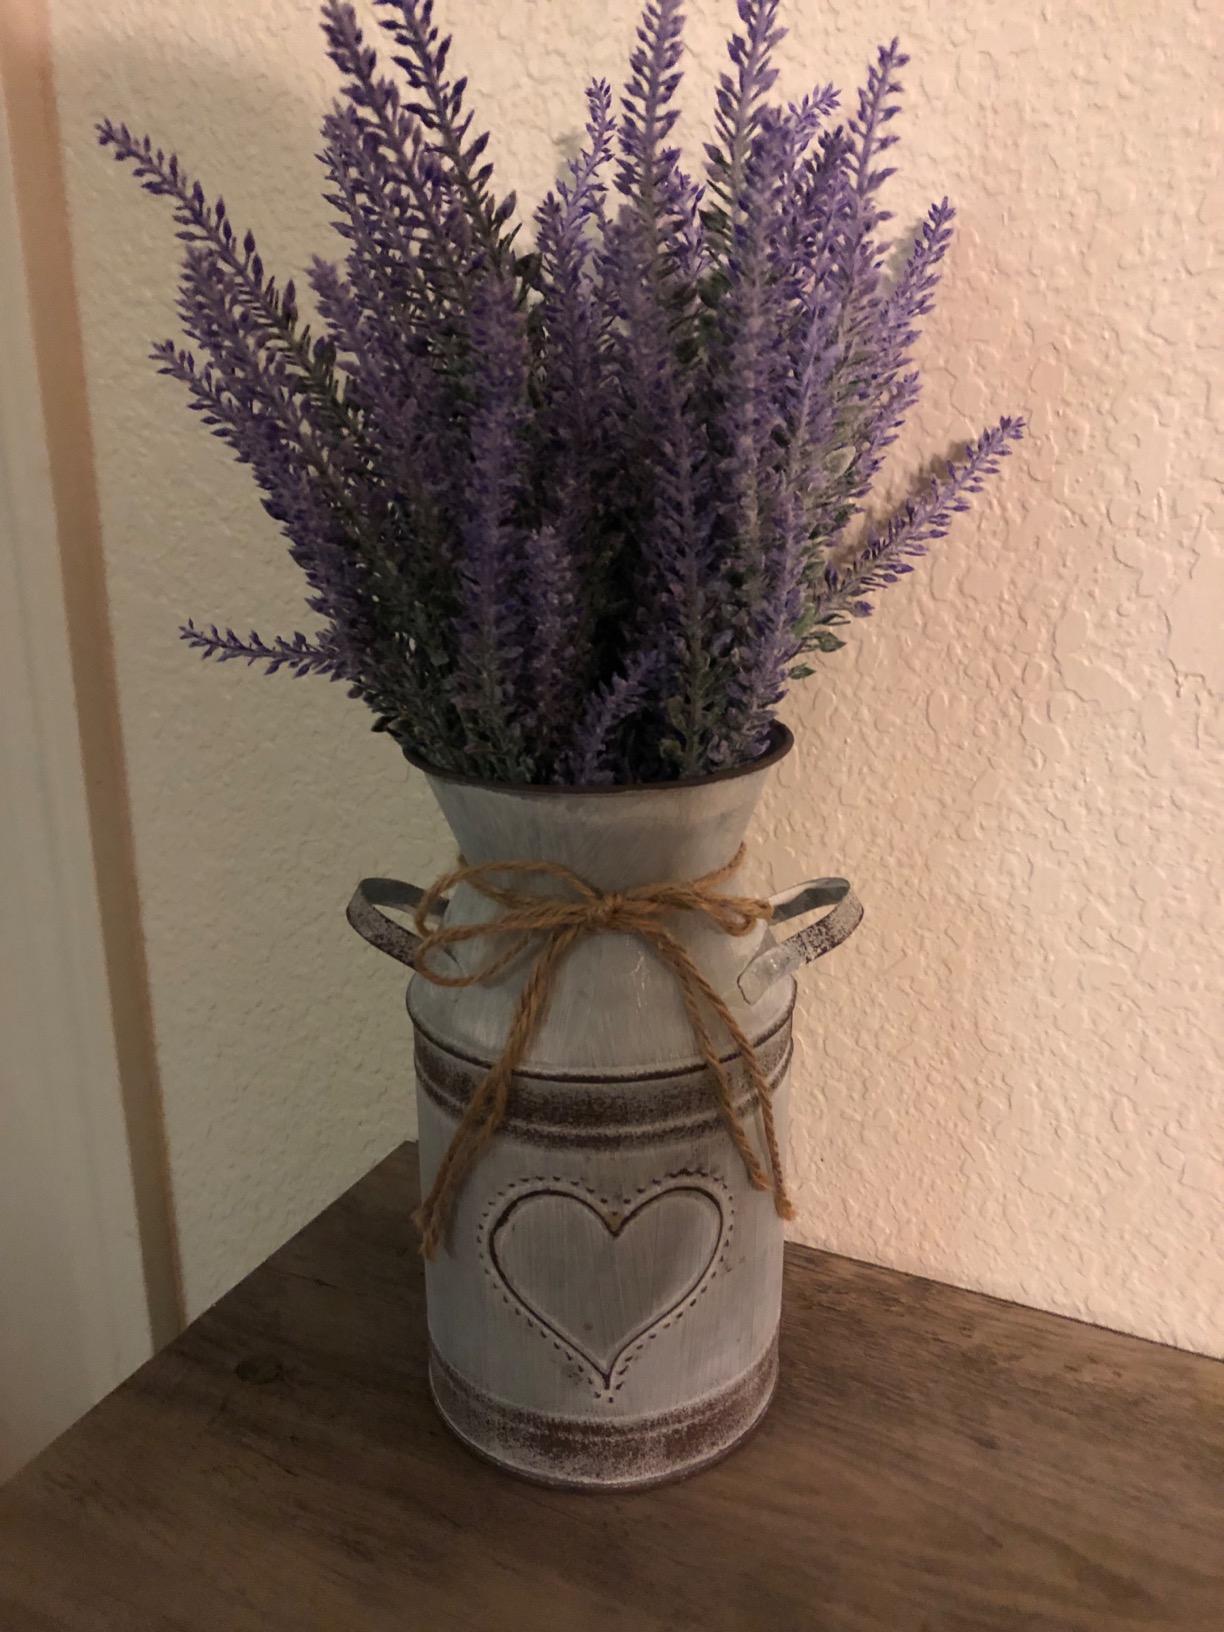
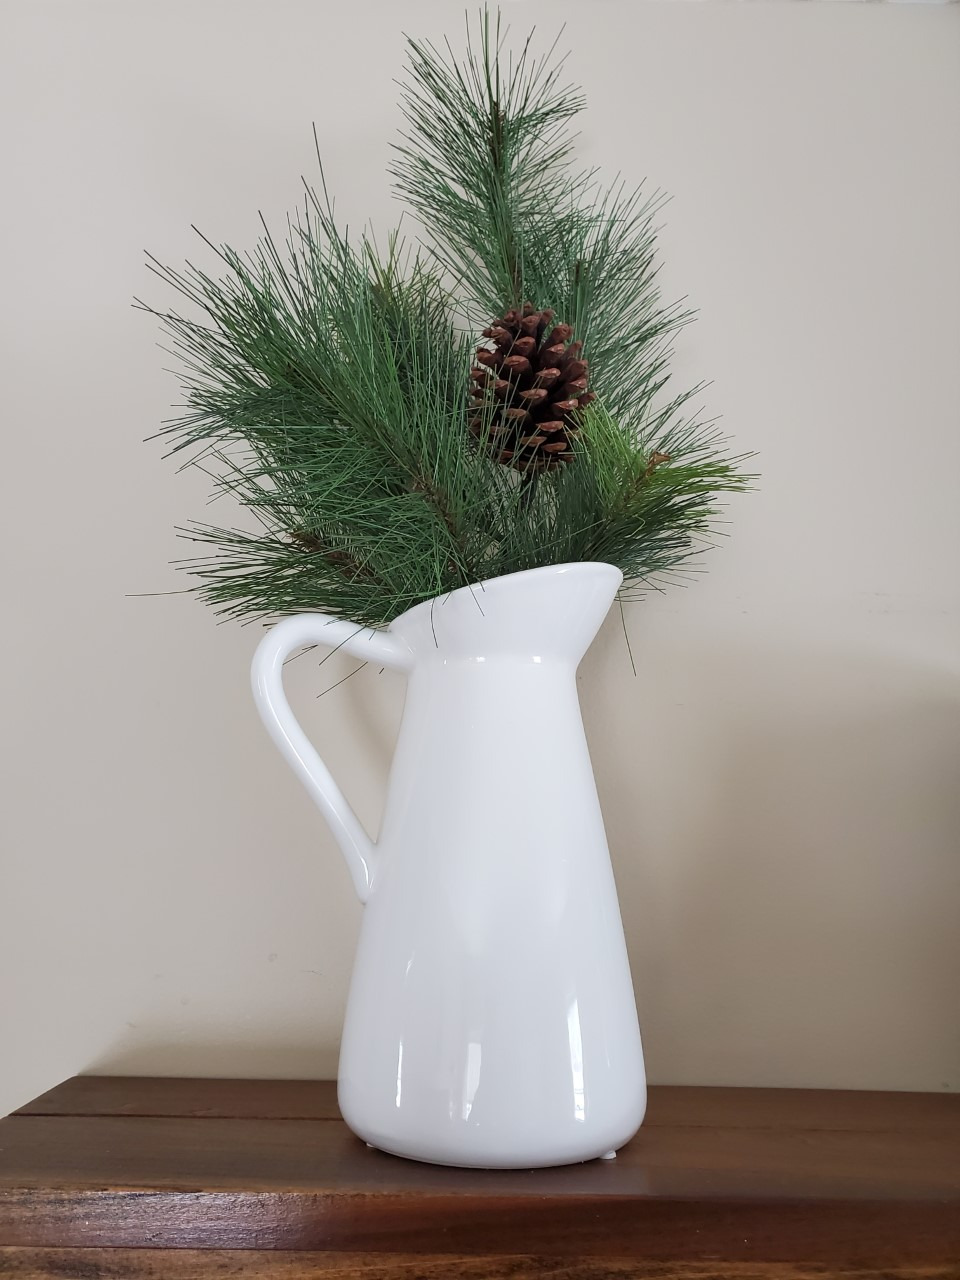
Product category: vase
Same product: no